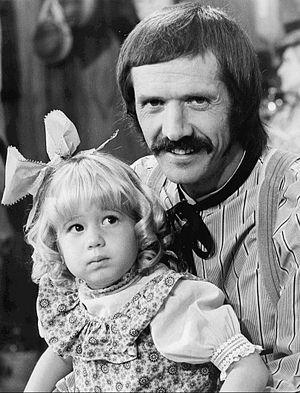
Chaz Salvatore Bono est un militant américain, écrivain, musicien et acteur. Il est l'enfant unique des artistes américains Sonny et Cher.